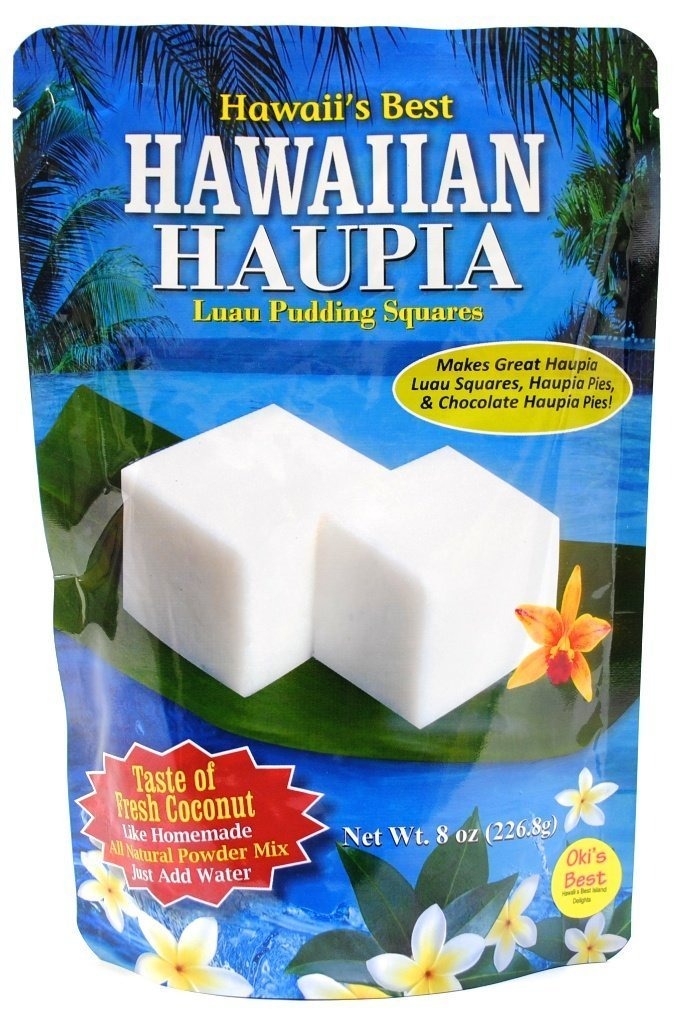
Item Name: Kauai Tropical Syrup Hawaiian Haupia Luau Pudding Squares, 8 Ounce
Bullet Point 1: All natural coconut tastes like homemade but just add water made in Hawaii
Bullet Point 2: Made in Hawaii
Bullet Point 3: Tastes like homemade
Bullet Point 4: Just add water
Bullet Point 5: Makes 25 servings
Value: 8.0
Unit: Ounce

Price: 15.22